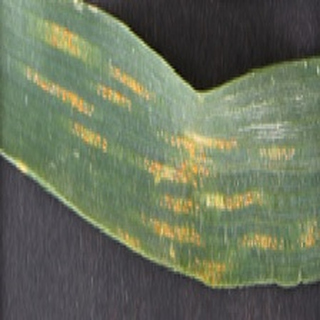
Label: wheat_yellow_rust